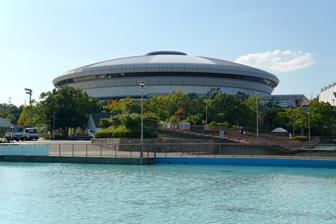
Building: Kobe Green Arena
Country: Japan
Year built: 1993
Kobe Green Arena Kobe Green Arena is an indoor sporting arena located in Kobe , Japan . The capacity of the arena is 6,000 people. The arena was opened in July 1993. It hosted games of several global women's volleyball tournaments, including the official 2006 Women's Volleyball World Championship and also for the FIVB World Grand Prix 2008 . Amongst others, the USA, Kazakhstan, Turkey and Japan played there. See also Kobe Sports Park Baseball Stadium Kobe Universiade Memorial Stadium External links http://www.kobe-park.or.jp/sougou/facilities/arena/ Wikimedia Commons has media related to Kobe Green Arena . 34°40′42″N 135°04′29″E / 34.678224°N 135.074622°E / 34.678224; 135.074622 This article about a sports venue in Japan is a stub . You can help Wikipedia by expanding it . v t e